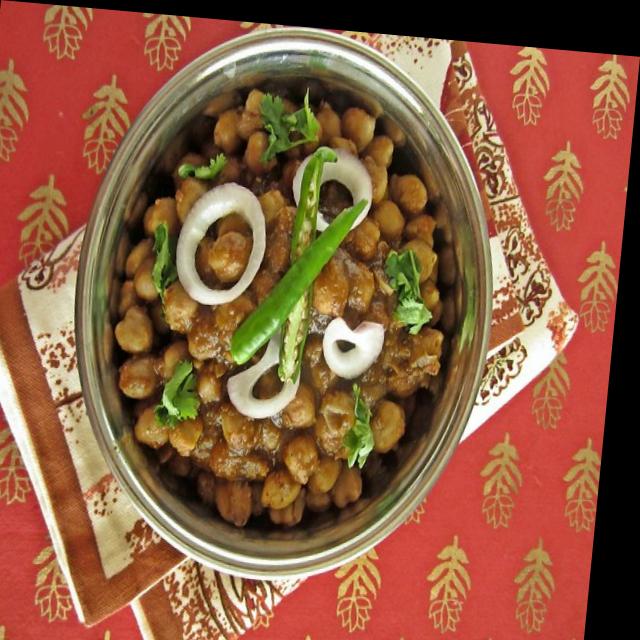
Dish: chole